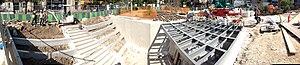
24 mai 2019
La place du Père-Teilhard-de-Chardin est une place située dans le quartier de l'Arsenal du 4ᵉ arrondissement de Paris.